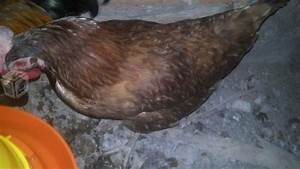
Label: chicken